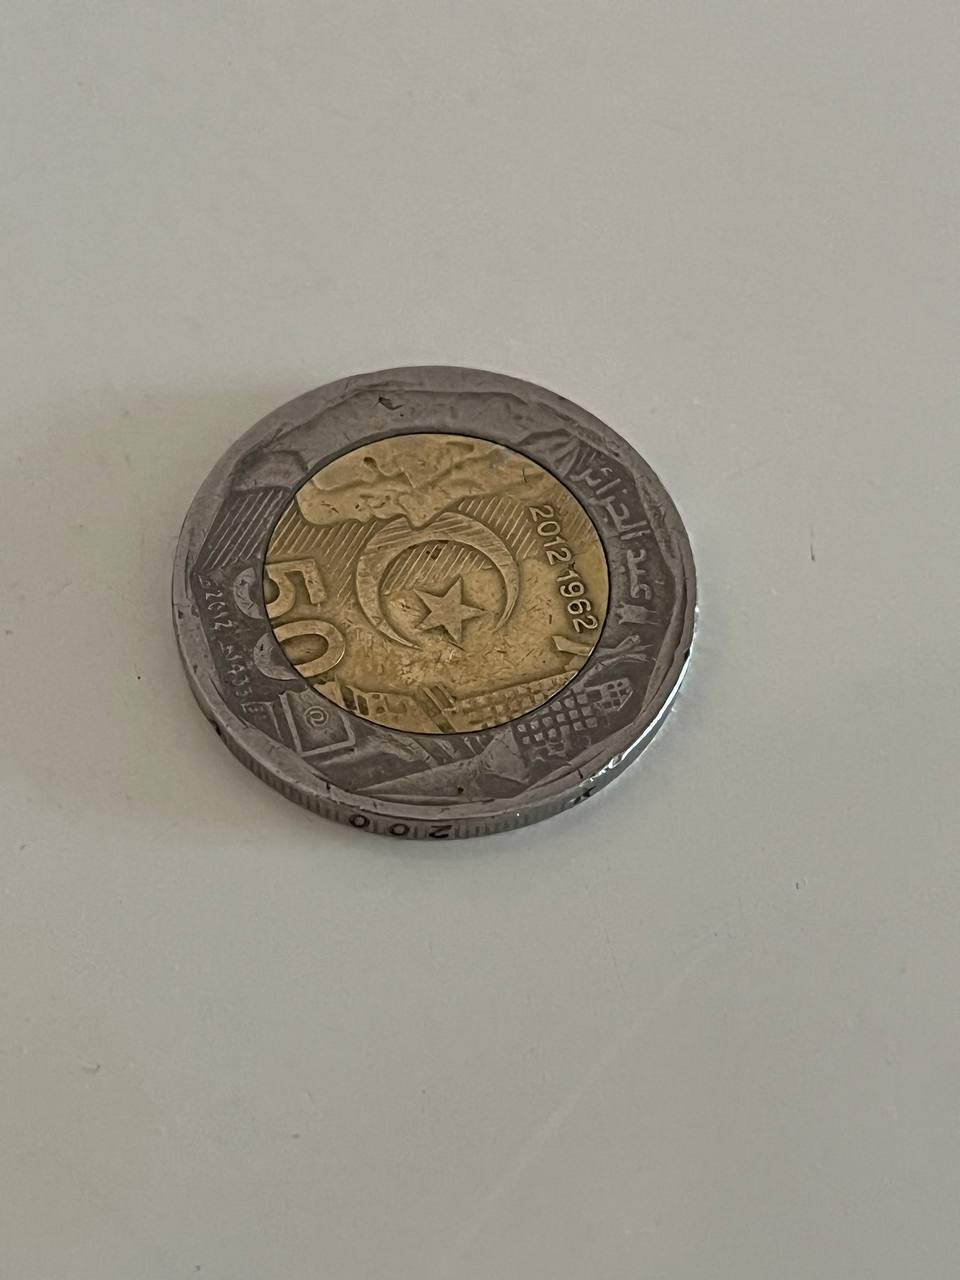
Denomination: 200DZDP